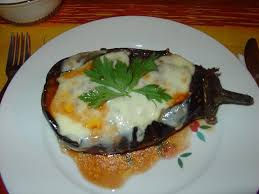
Yemek: karniyarik